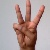
The image shows a hand gesture representing the letter 'W' in Indian Sign Language.